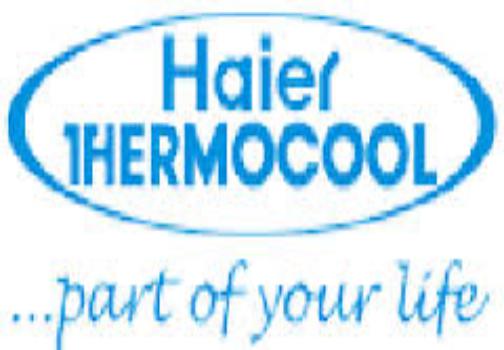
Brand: haier
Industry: Electronic